Non-homologous end joining

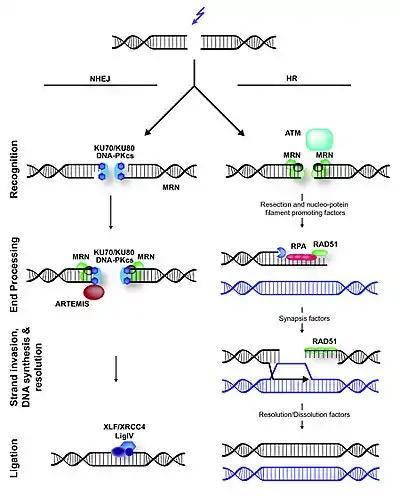
Non-homologous end joining (NHEJ) and homologous recombination (HR) in mammals during DNA double-strand break

Non-homologous end joining (NHEJ) is a pathway that repairs double-strand breaks in DNA. It is called "non-homologous" because the break ends are directly ligated without the need for a homologous template, in contrast to homology directed repair (HDR), which requires a homologous sequence to guide repair. NHEJ is active in both non-dividing and proliferating cells, while HDR is not readily accessible in non-dividing cells. The term "non-homologous end joining" was coined in 1996 by Moore and Haber.